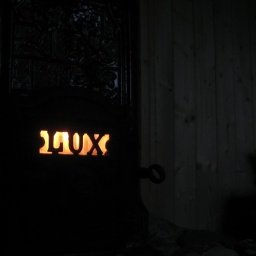
Lit the stove in the tiny house last night and watched The Twilight Zone...